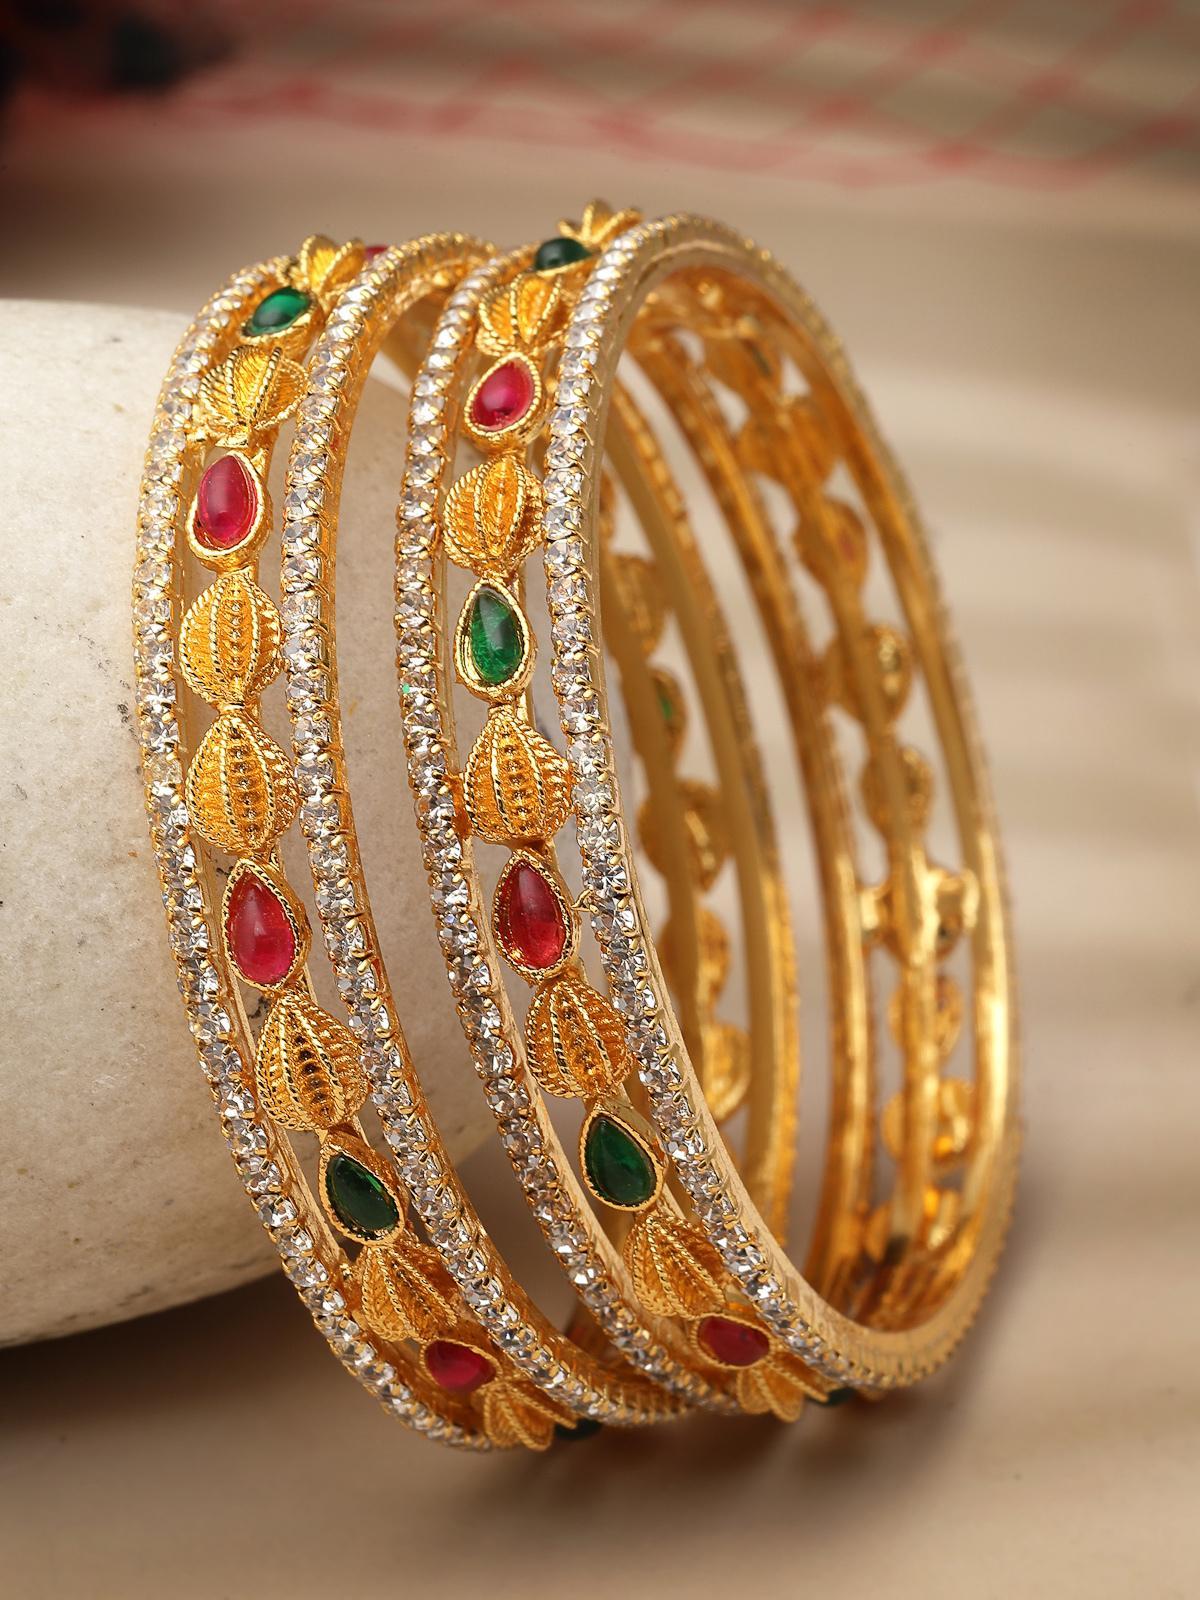
Sukkhi Latest Gold Plated White AD Stones Studded Set of 2 Kada Bracelet Bangle Jewellery Set for Women & Girls Latest Design| Birthday Anniversary Gift for Women|B105858_2.6
Type: Bracelets & Bangles
Brand: Sukkhi
Price: Rs. 480
 Indulge in the allure of the Sukkhi Latest Gold Plated Kada Bracelet Bangle Set for Women & Girls. This exquisite set of two kadas is adorned with shimmering white AD stones, showcasing the latest design trends. The gold-plated finish adds a touch of sophistication, making it a perfect accessory for any occasion. Sized at 2.4, 2.6 and 2.8, these bracelets make a thoughtful birthday or anniversary gift, symbolizing contemporary elegance and timeless style for the special women in your life.Disclaimer:There may be slight variation in shade and colour due to photographic effects and monitor settings
Included: 2 Bangles